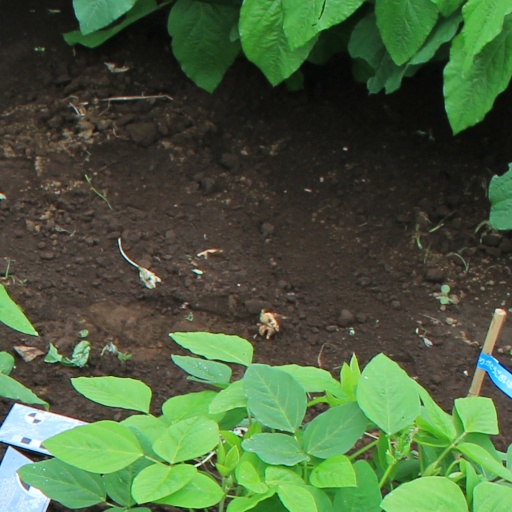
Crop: soybean